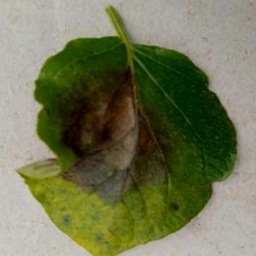
Etiqueta: Late Blight